Rodrigues solitaire

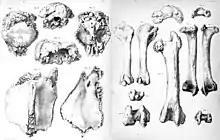
Rodrigues solitaire bones

Additional subfossils were recovered during the 1860s, but more complete remains were found during the 1874 transit of Venus, since an observation station was located on the island. Many of these excavations were requested by the English ornithologists (and brothers) Alfred and Edward Newton, who used them to describe the osteology of the bird in detail. Thousands of bones were excavated, and mounted skeletons were composed from the remains of several specimens. Study of skeletal features by the Newtons indicated that the solitaire was morphologically intermediate between the dodo and ordinary pigeons, but differed from them in its unique carpal knob.